Gone for Goode

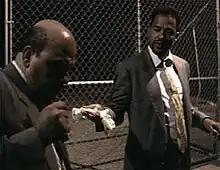
Crosetti and Lewis investigate a crime scene in the first ever "Homicide" scene

"Gone for Goode" is the of the American police drama television series "". It originally aired on NBC in the United States on January 31, 1993, immediately following Super Bowl XXVII. The episode was written by series creator Paul Attanasio and directed by executive producer Barry Levinson. "Gone for Goode" introduced regular cast members Daniel Baldwin, Ned Beatty, Richard Belzer, Andre Braugher, Wendy Hughes, Clark Johnson, Yaphet Kotto, Melissa Leo, Jon Polito, and Kyle Secor.